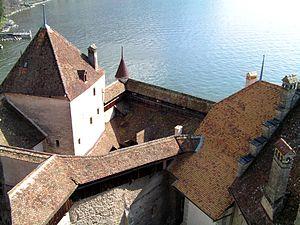
Le château de Chillon, se trouve sur les rives du lac Léman, à Veytaux en Suisse. De forme oblongue, le château mesure 110 mètres de long pour 50 mètres de large, le donjon culmine à 25 mètres. C'est une importante attraction touristique. Successivement occupé par la maison de Savoie puis par les Bernois dès 1536 et jusqu'en 1798, il appartient désormais à l'État de Vaud. Le château est le monument historique le plus visité de Suisse. En 2019, le château a connu un record de fréquentation historique avec plus de 430'000 entrées. La forteresse accueille des visiteurs du monde. En juin 2020, le château de Chillon ouvrira les portes de son nouveau pavillon-cafétériat : le Café Byron.